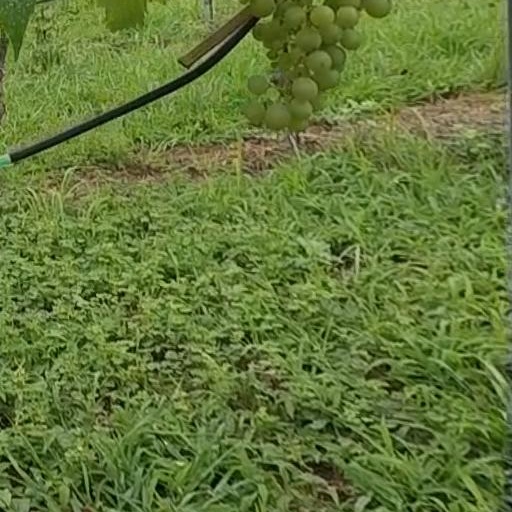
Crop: grape